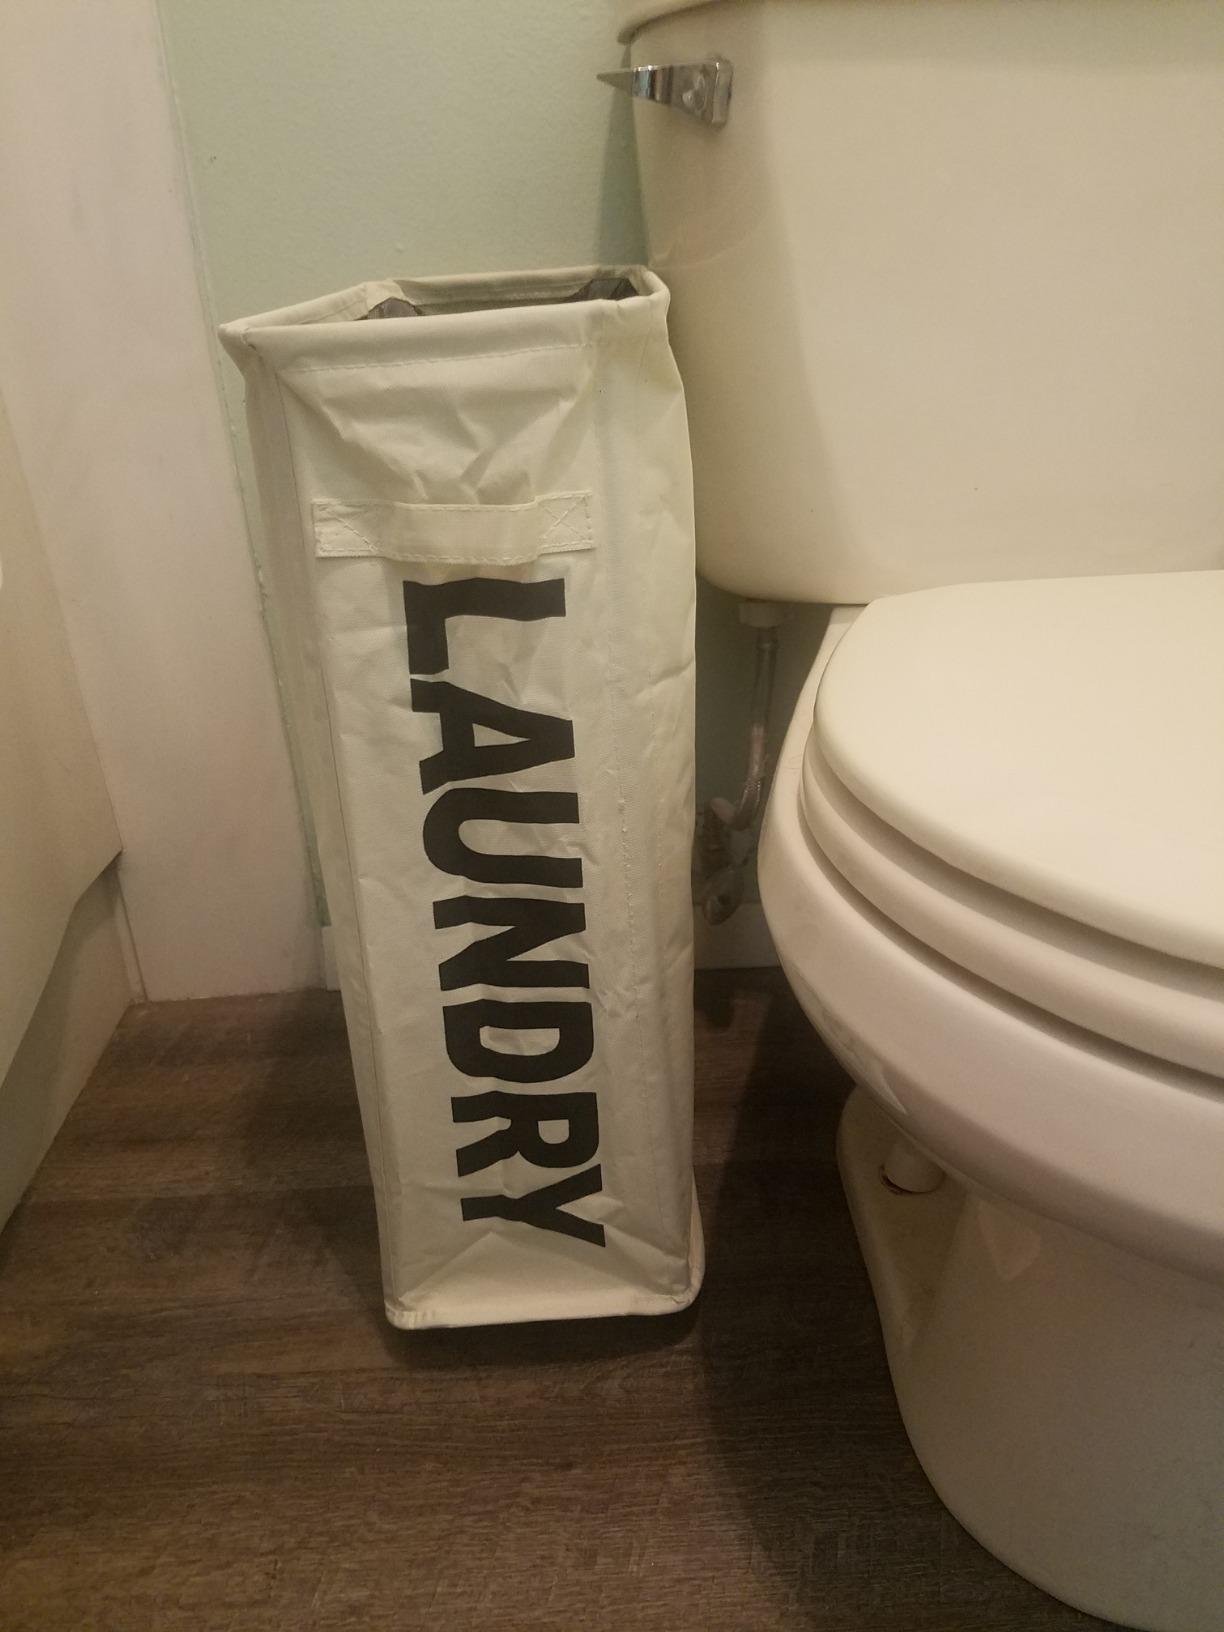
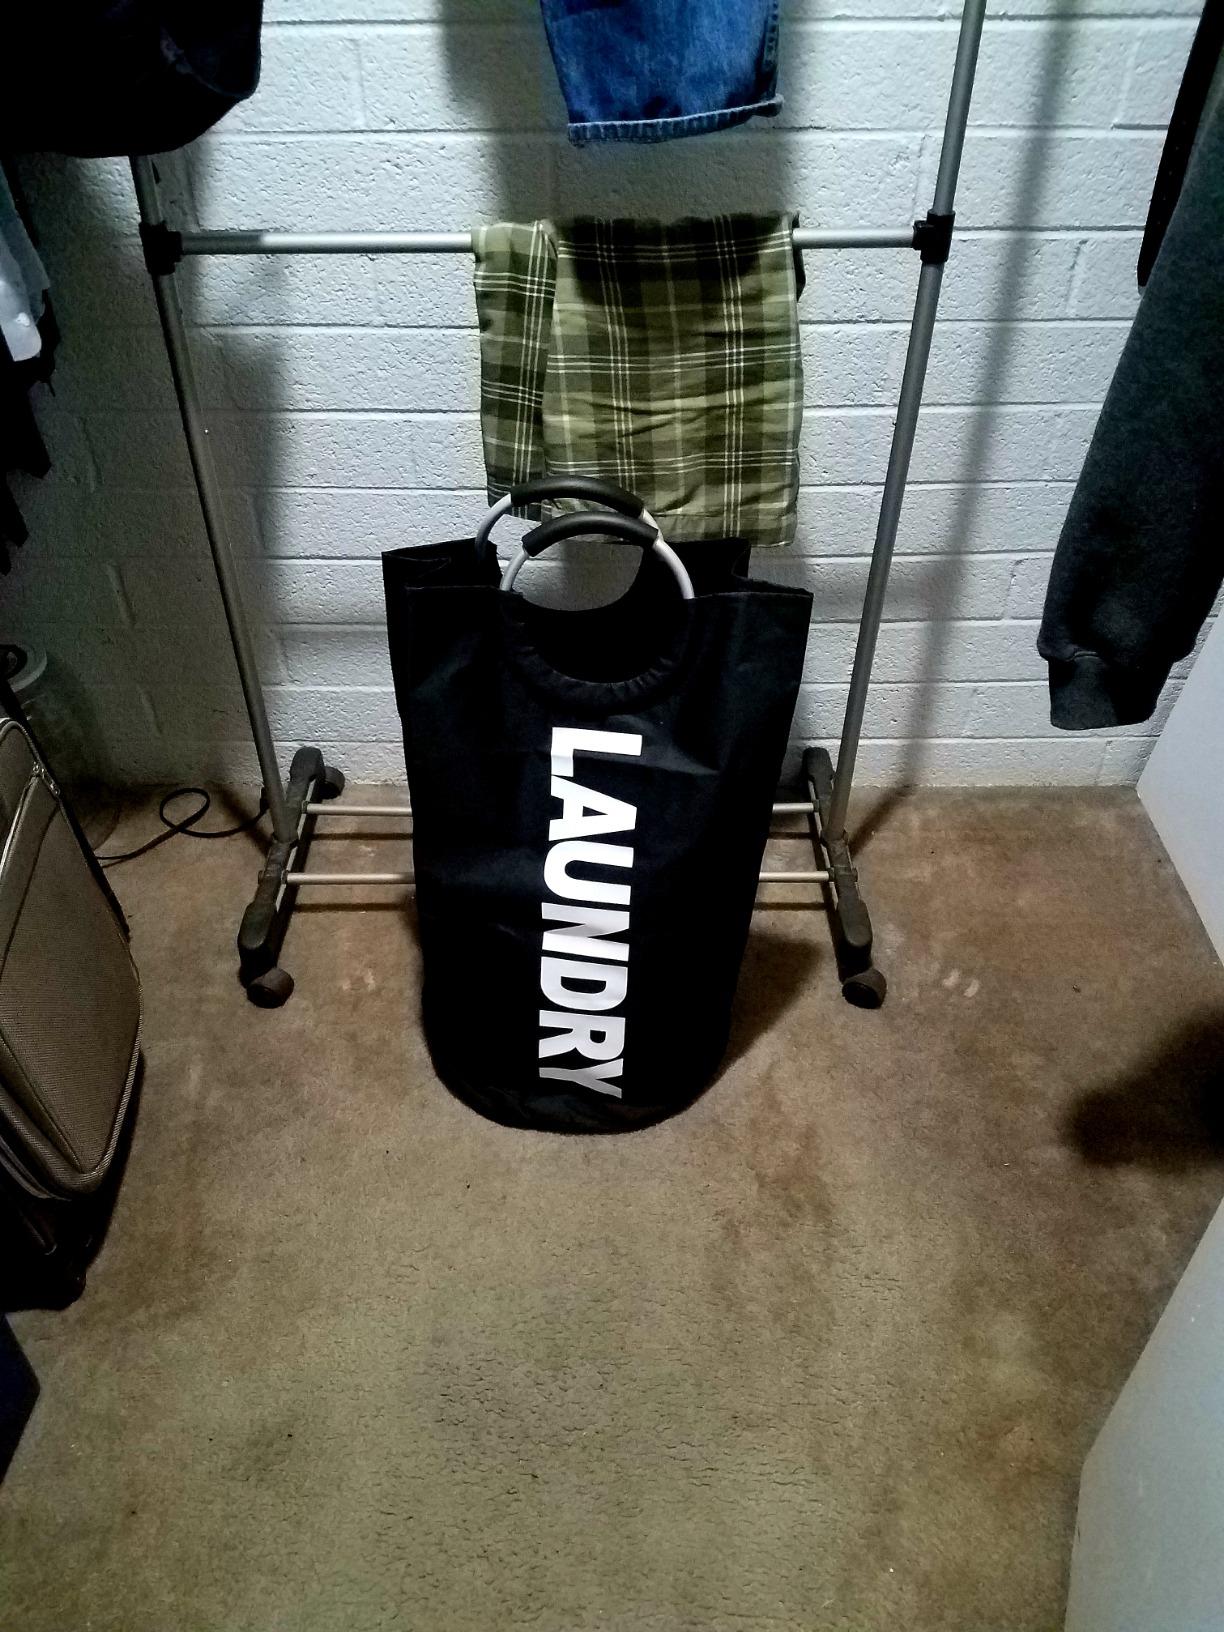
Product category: items_hamper
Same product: no